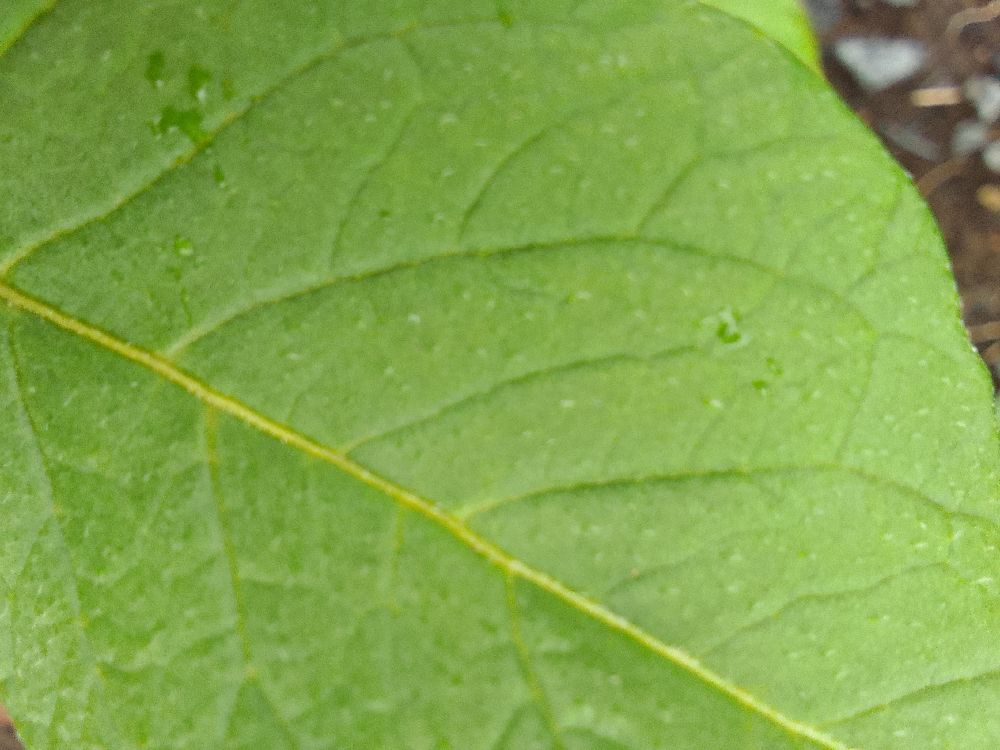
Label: Healthy